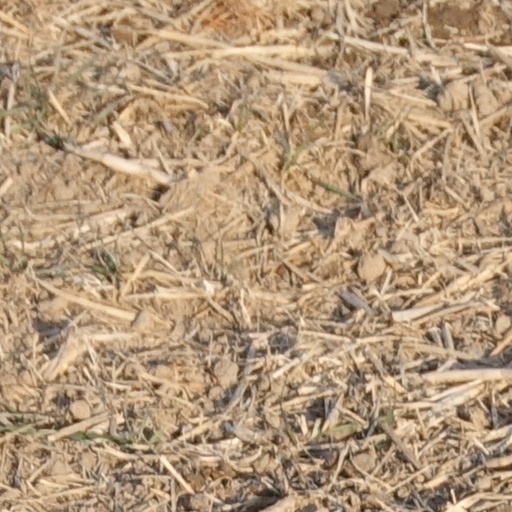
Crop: wheat